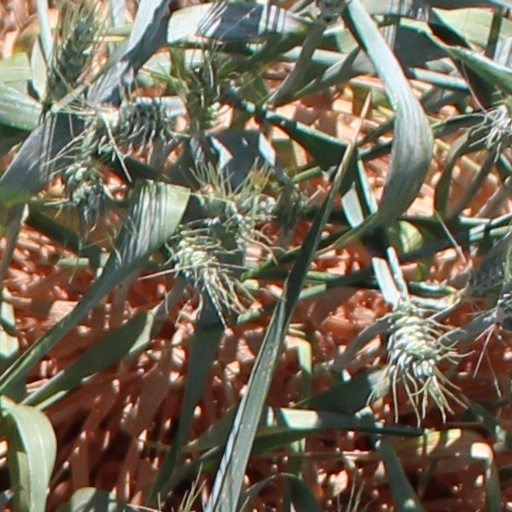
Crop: wheat